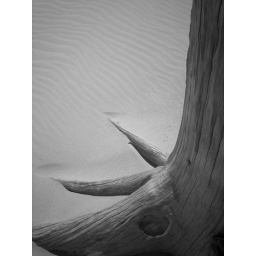
dead tree in the middle of a sand dune, Silver Lake, MI